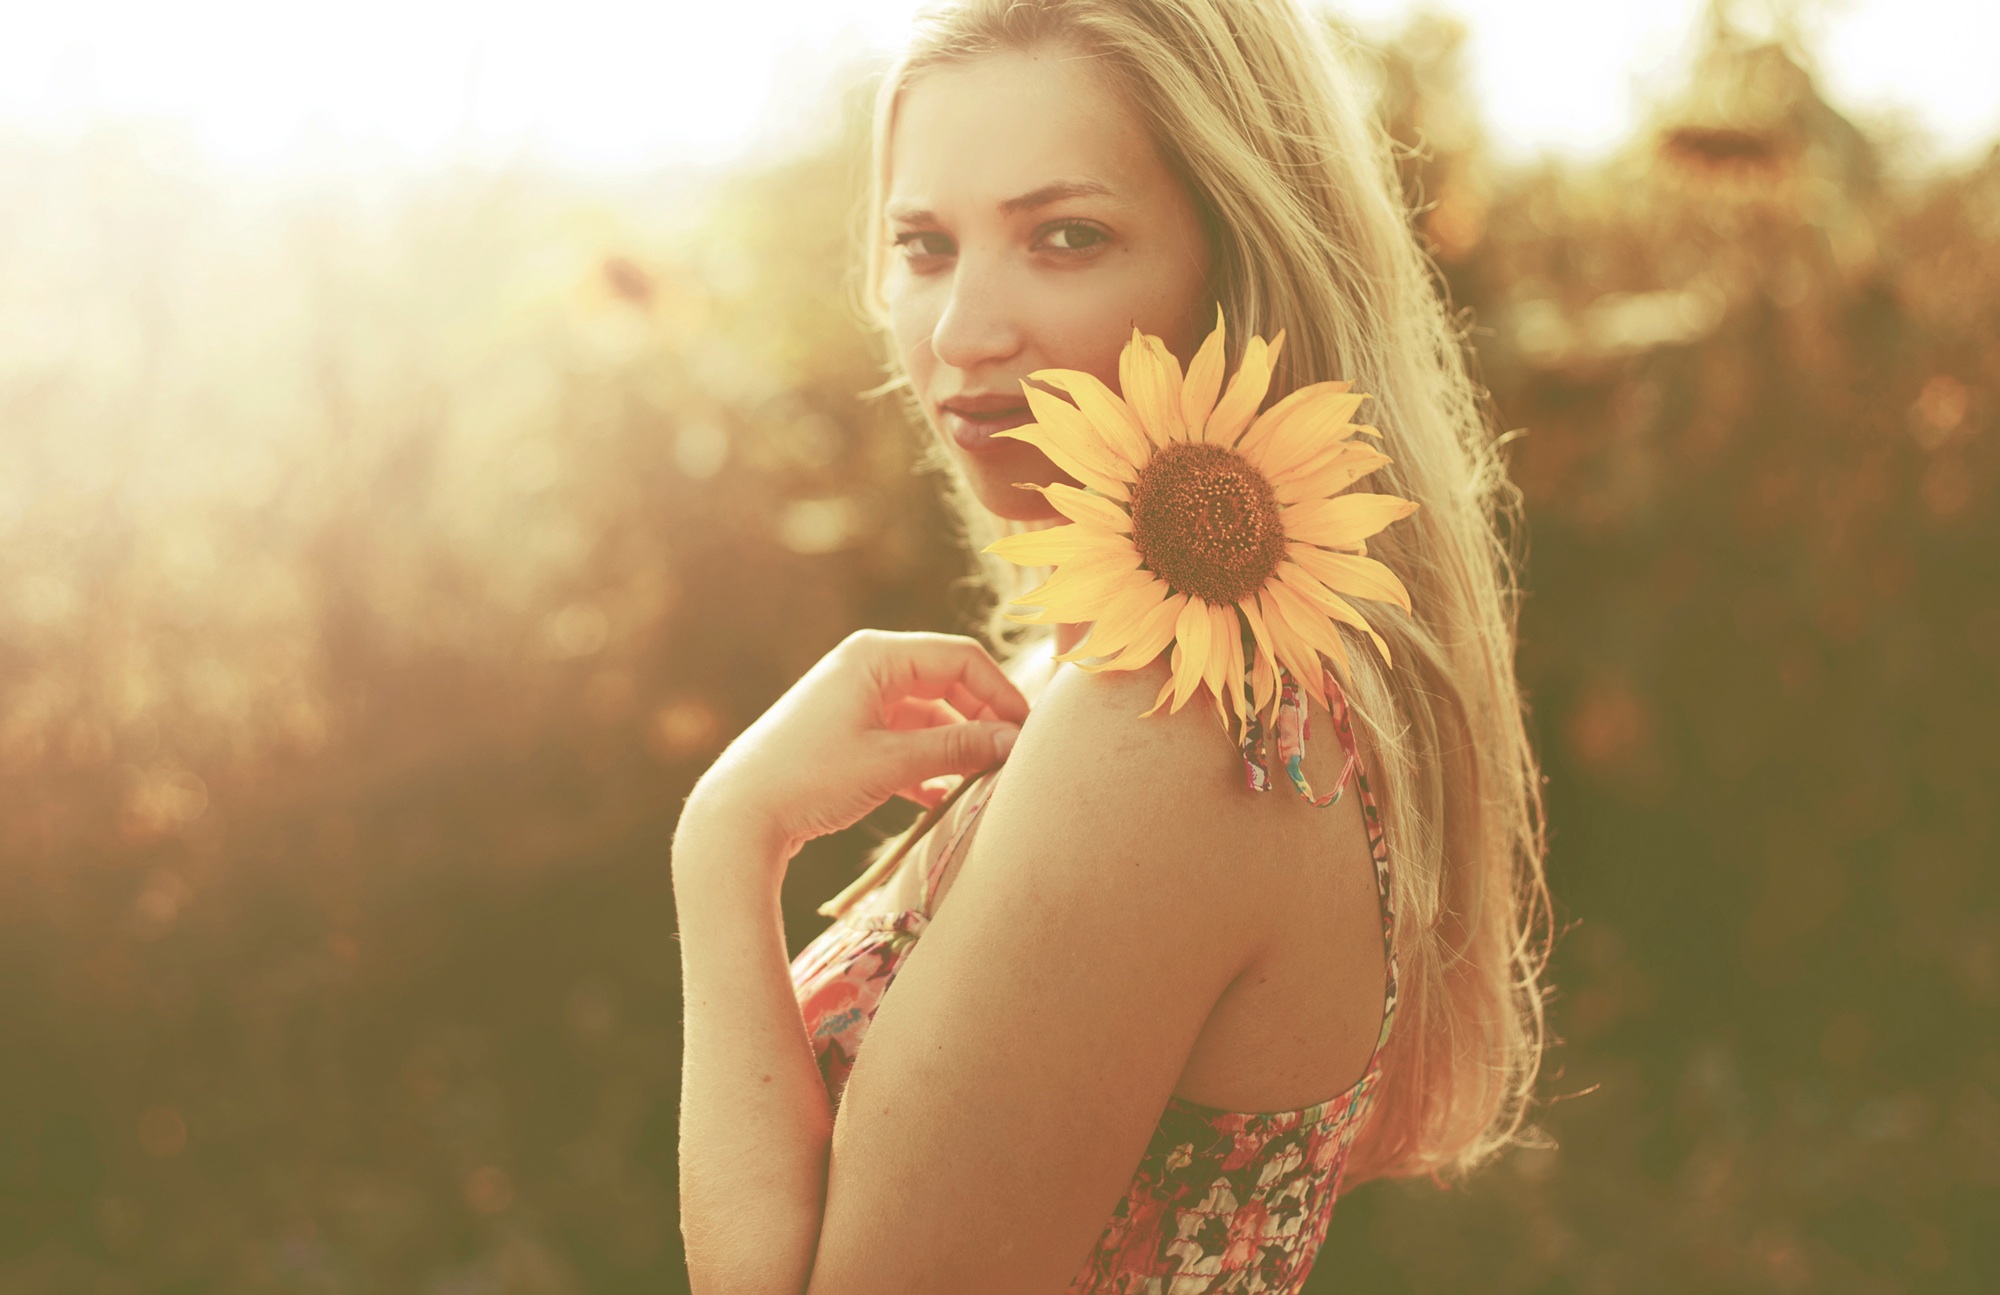
hand, outdoor, person, girl, woman, hair, photography, sunlight, flower, portrait, model, child, blonde, hairstyle, long hair, human body, dress, eye, photograph, skin, beauty, blond, organ, emotion, photo shoot, brown hair, portrait photography